SS City of Boston

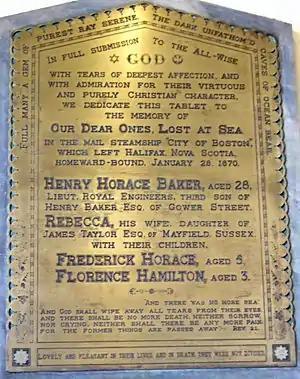
Memorial to a family lost in the disaster in the porch of St Pancras Parish Church, London.

The SS City of Boston was a British iron-hulled single-screw passenger steamship of the Inman Line which disappeared in the North Atlantic Ocean en route from Halifax, Nova Scotia, to Liverpool in January 1870.